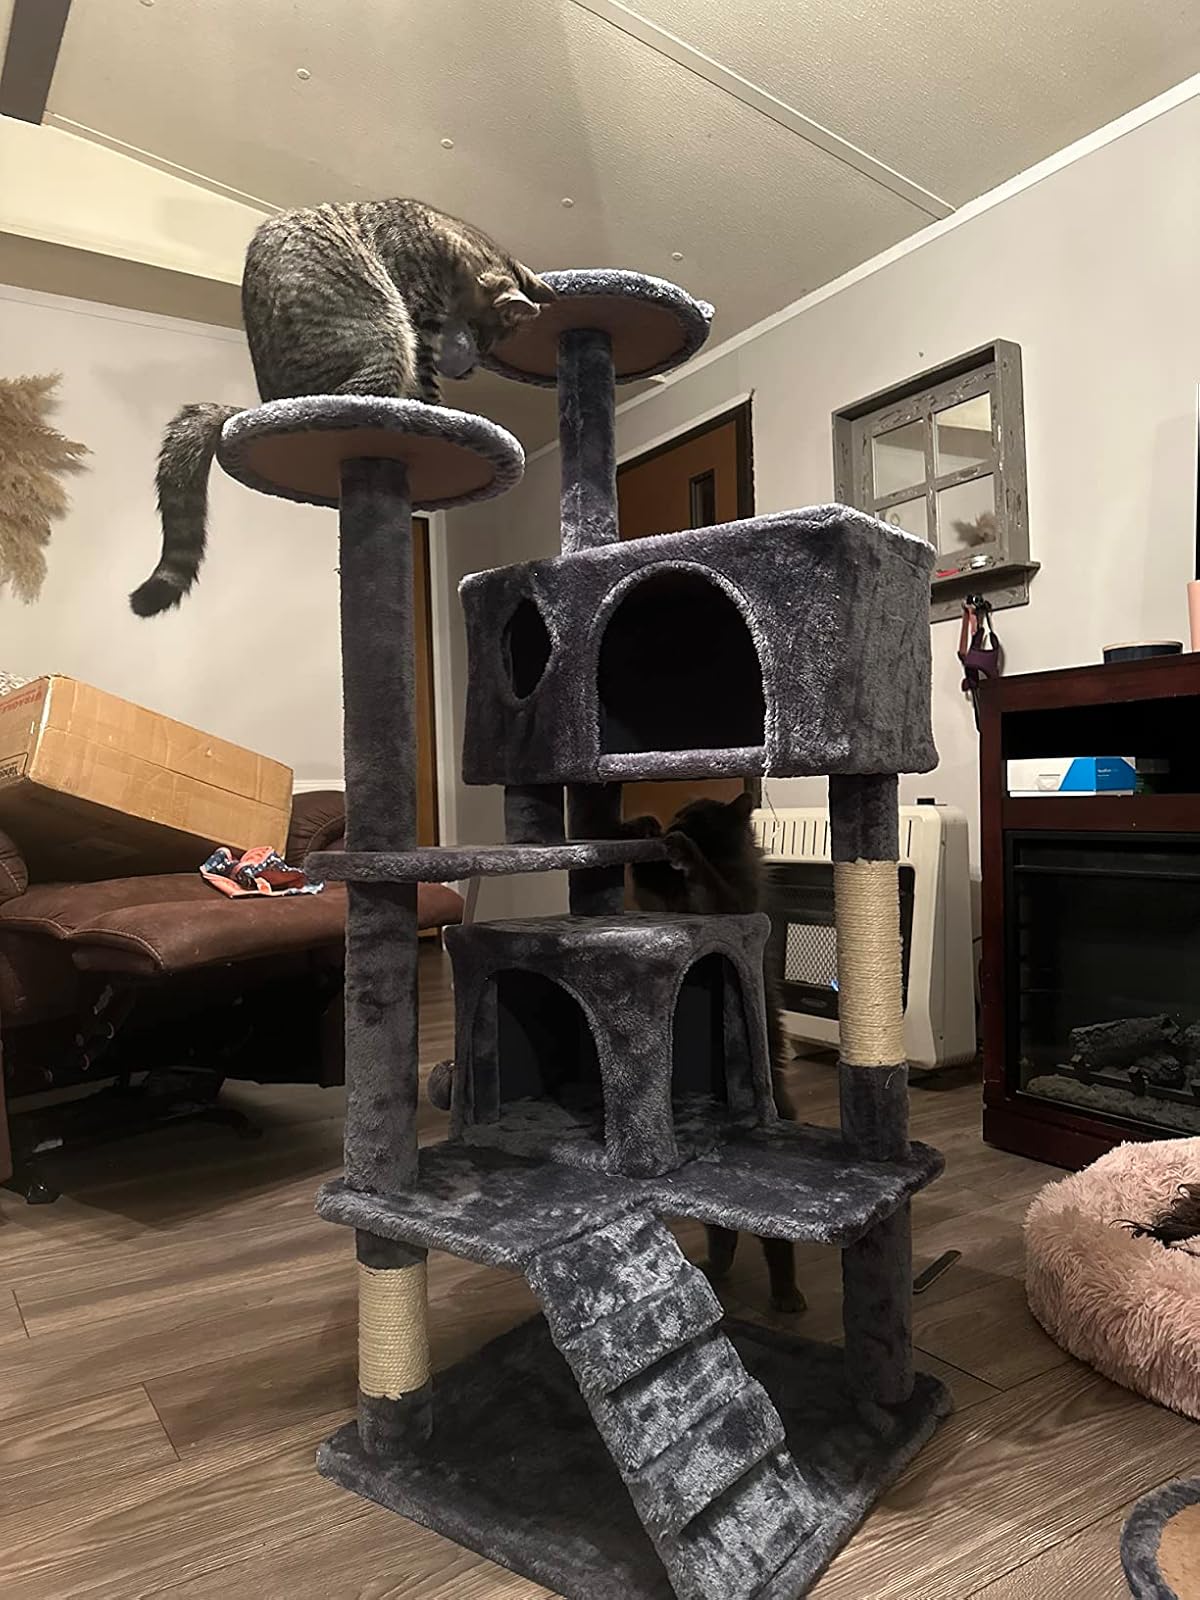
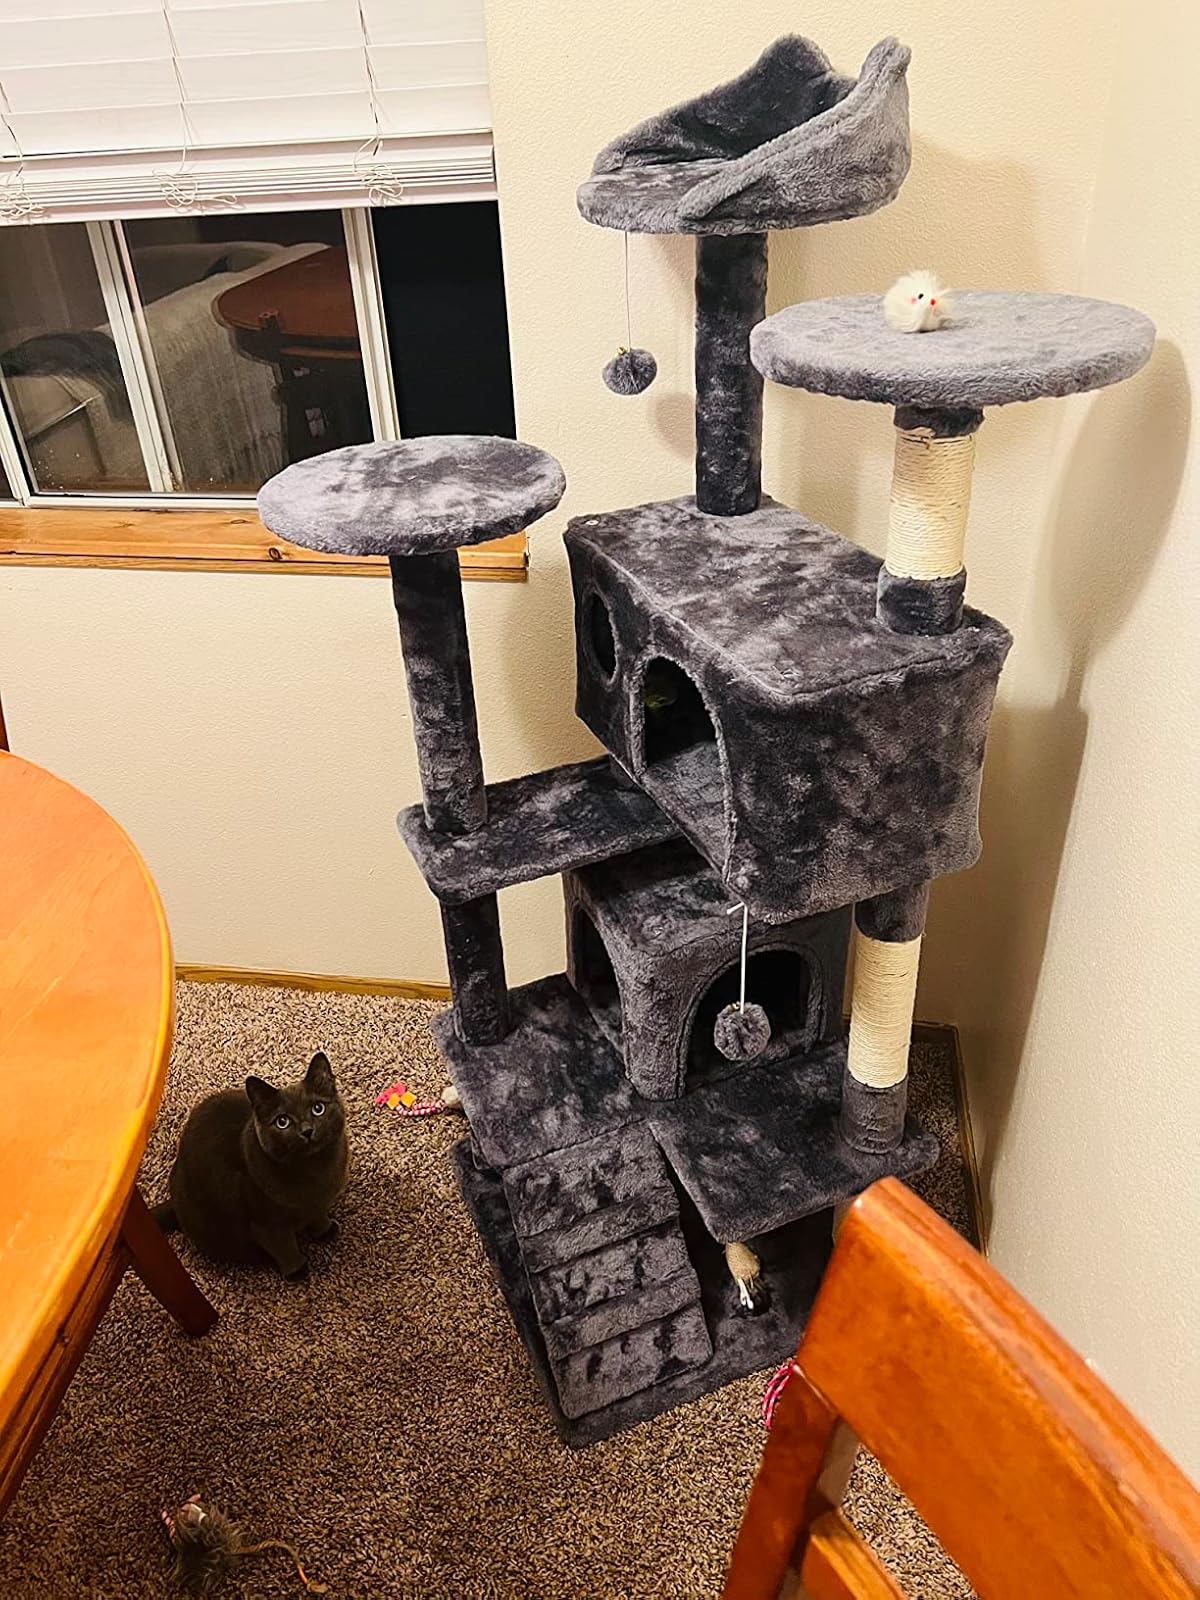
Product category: items_cat tree
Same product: yes